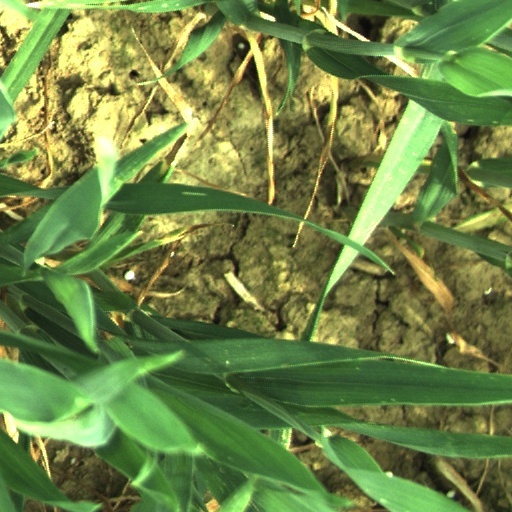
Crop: wheat